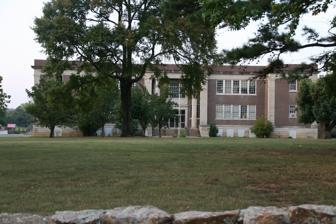
Building: Arkansas Christian College Administration Building
Country: United States of America
Year built: 1920
United States historic place Arkansas Christian College Administration Building U.S. National Register of Historic Places Location in Arkansas Show map of Arkansas Location in United States Show map of the United States Location 100 W. Harding St., Morrilton, Arkansas Coordinates 35°9′51″N 92°44′36″W / 35.16417°N 92.74333°W / 35.16417; -92.74333 Area less than one acre Built by Stewart & Russell Architect Wittenberg & Delony Architectural style Colonial Revival NRHP reference No. 13001101 Added to NRHP January 22, 2014 The Arkansas Christian College Administration Building is a former school building at 100 West Harding Street in Morrilton, Arkansas .  It is a two-story masonry structure with Colonial Revival features, built in 1919-20 for the newly founded Arkansas Christian College.  The college was the second higher education facility in Morrilton, and was an important part of the city's early 20th-century educational history.  The school merged with Harper College in 1924 to become Harding College , and moved to Searcy, Arkansas in 1934.  The building, the only surviving element of the school's Morrilton history, is now home to the Southern Christian Home, a charity that places needy children. The building was designed by Wittenberg & Delony , Little Rock architects, and built by Stewart & Russell, Conway contractors. The building was listed on the National Register of Historic Places in 2014. See also National Register of Historic Places listings in Conway County, Arkansas References